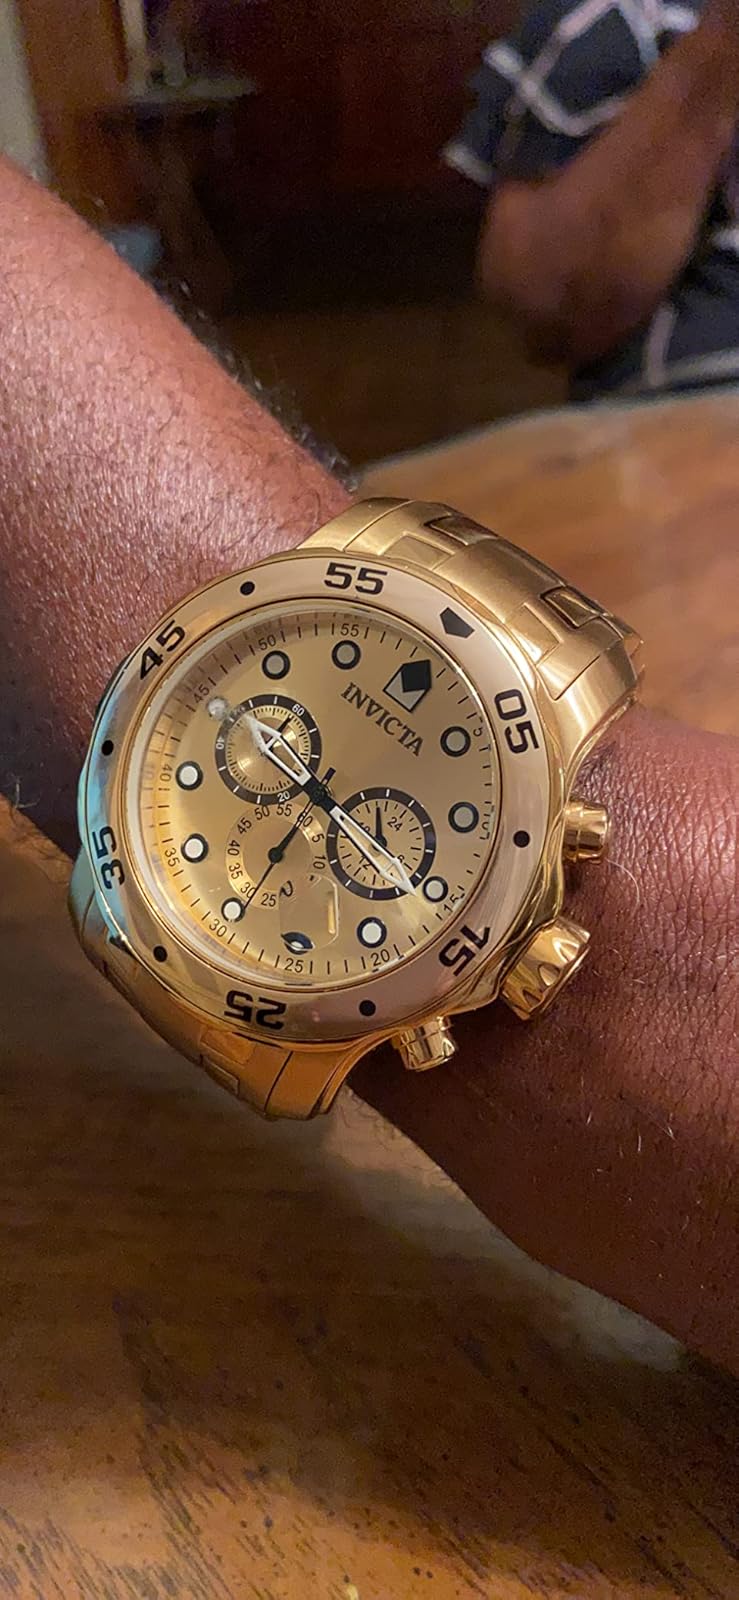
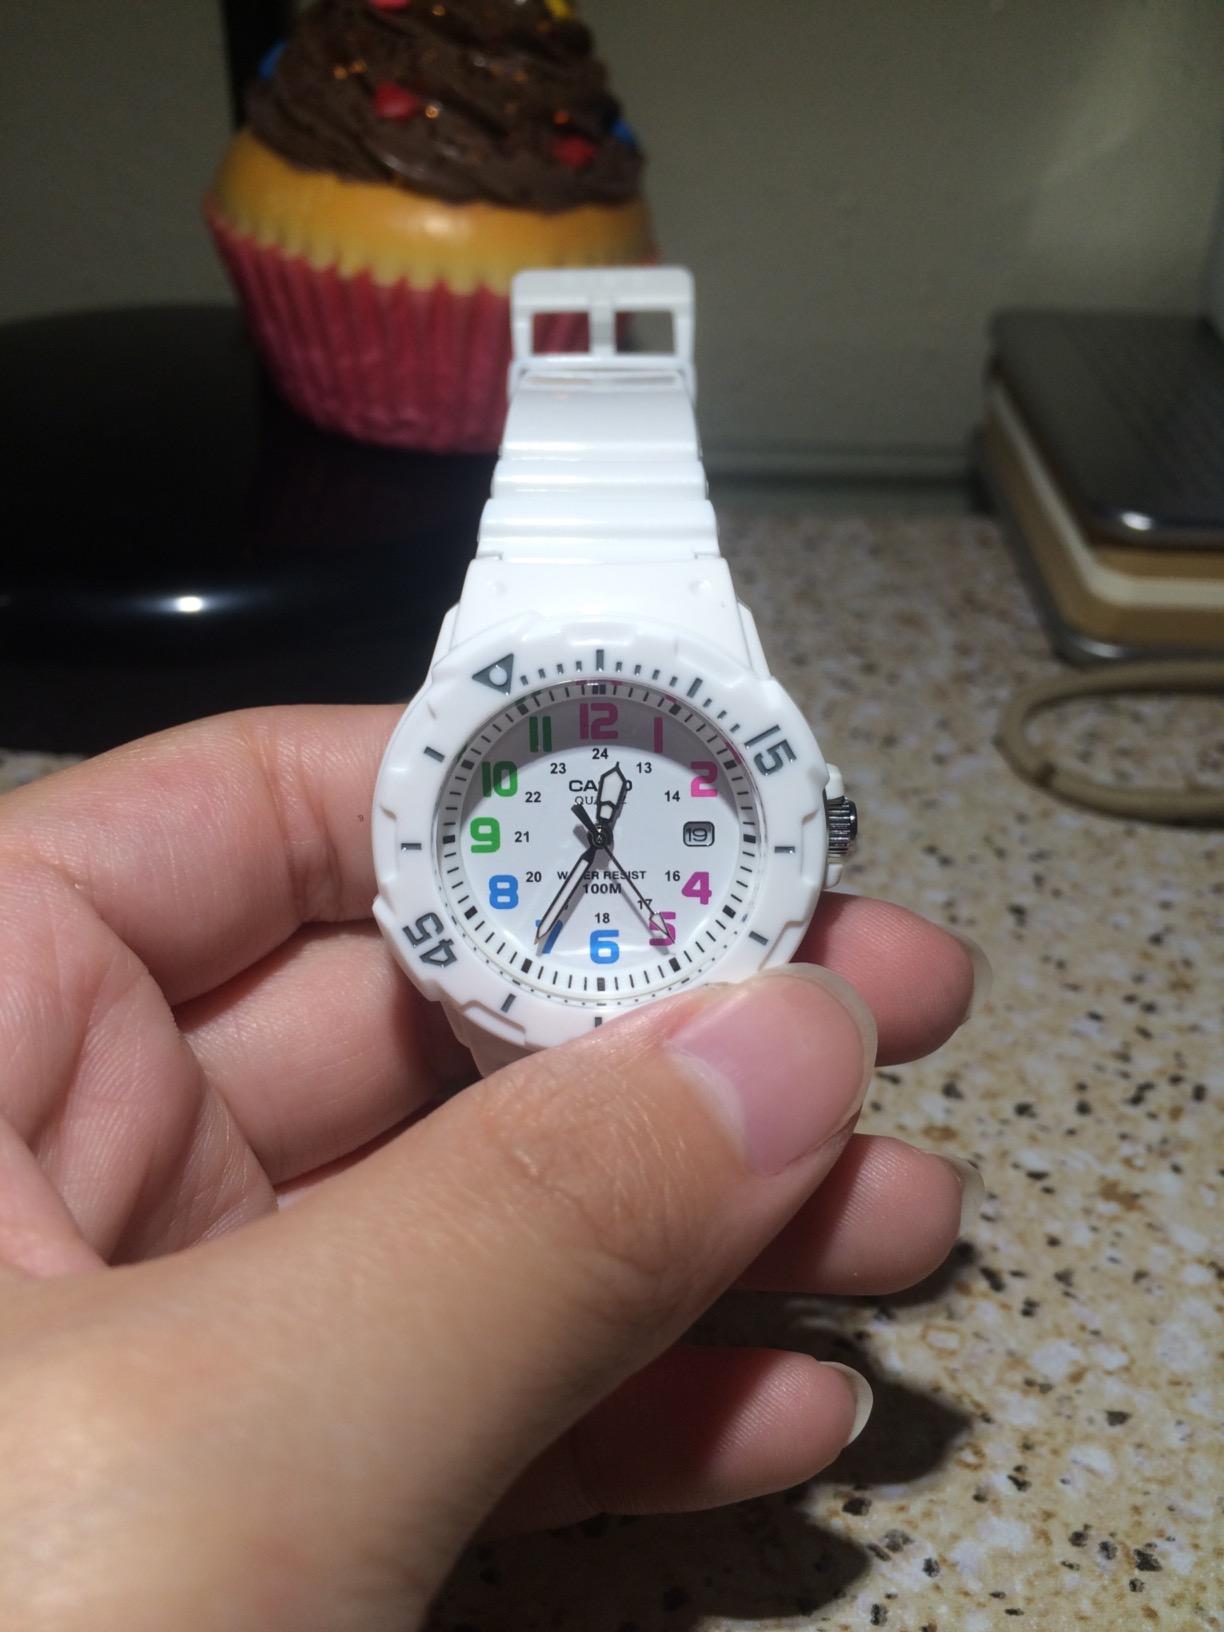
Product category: accessories_watch
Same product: no